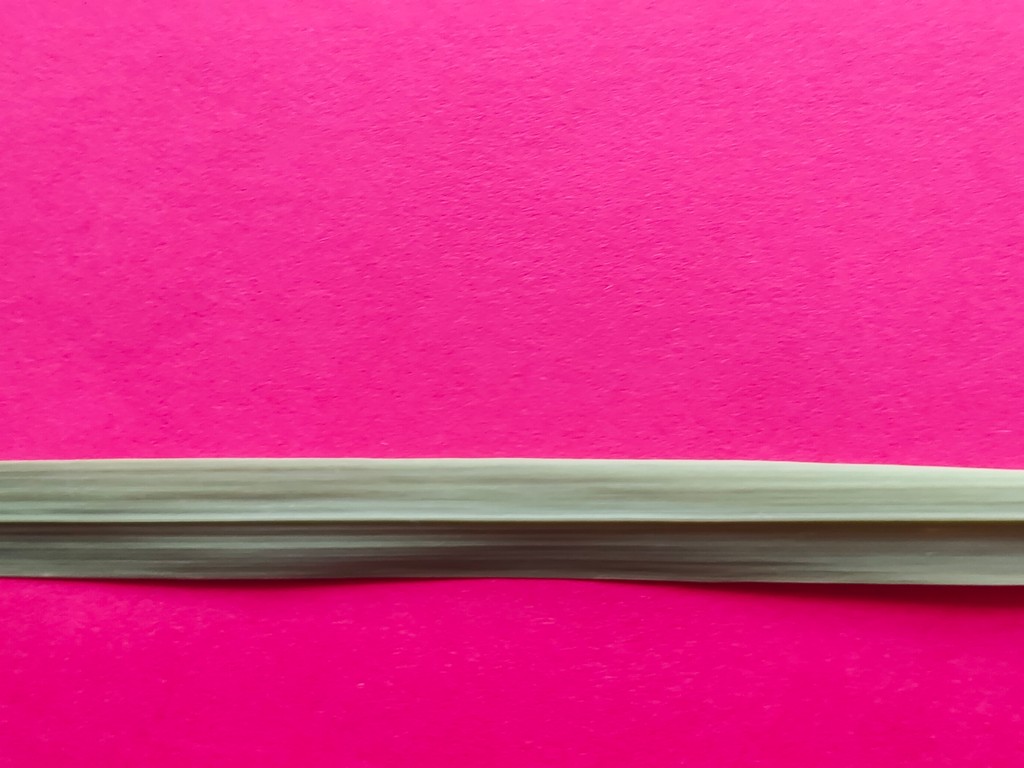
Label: Healthy